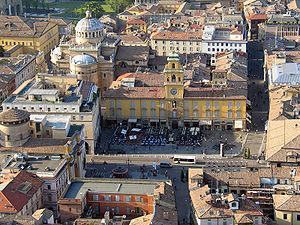
La Chartreuse de Parme est un roman publié par Stendhal. Cette œuvre majeure, qui lui valut la célébrité, fut publiée en deux volumes en mars 1839, puis refondue en 1841, soit peu avant la mort de Stendhal, à la suite d'un article fameux de Balzac et prenant de fait un tour plus « balzacien » : aujourd’hui, c’est le texte stendhalien d’origine qu’on lit encore.
Parme est une ville italienne de la province de Parme, dans la région d'Émilie-Romagne. Sa devise est : « Que les ennemis tremblent car la Vierge protège Parme ».